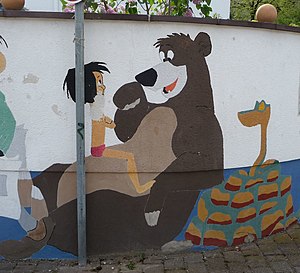
Junglebogen (film fra 1967)
Mur med figurer fra Disneys Junglebogen
Junglebogen er en tegnefilm fra 1967 produceret af The Walt Disney Company. Filmen er af spillefilmslængde, den 19. af Disneys klassikere og den sidste film som Walt Disney var med til at producere: han døde, mens den blev produceret. Filmen er løst baseret på Rudyard Kiplings bog af samme navn om drengen Mowgli, der vokser op blandt dyr i den indiske jungle.